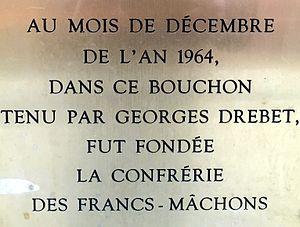
Photo de Lyon. Français
Le mâchon est une tradition gastronomique lyonnaise servie aux heures matinales par des restaurants traditionnels lyonnais. Il est généralement composé de cochonnaille ou de tripes, et arrosé de pots de Beaujolais ou de Mâconnais. Le mot mâchon est dérivé du verbe mâcher.